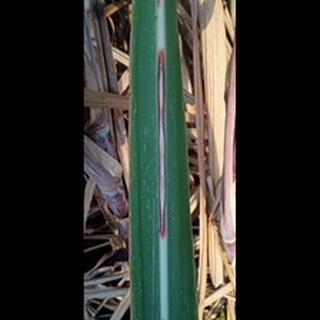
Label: sugarcane_red_rot